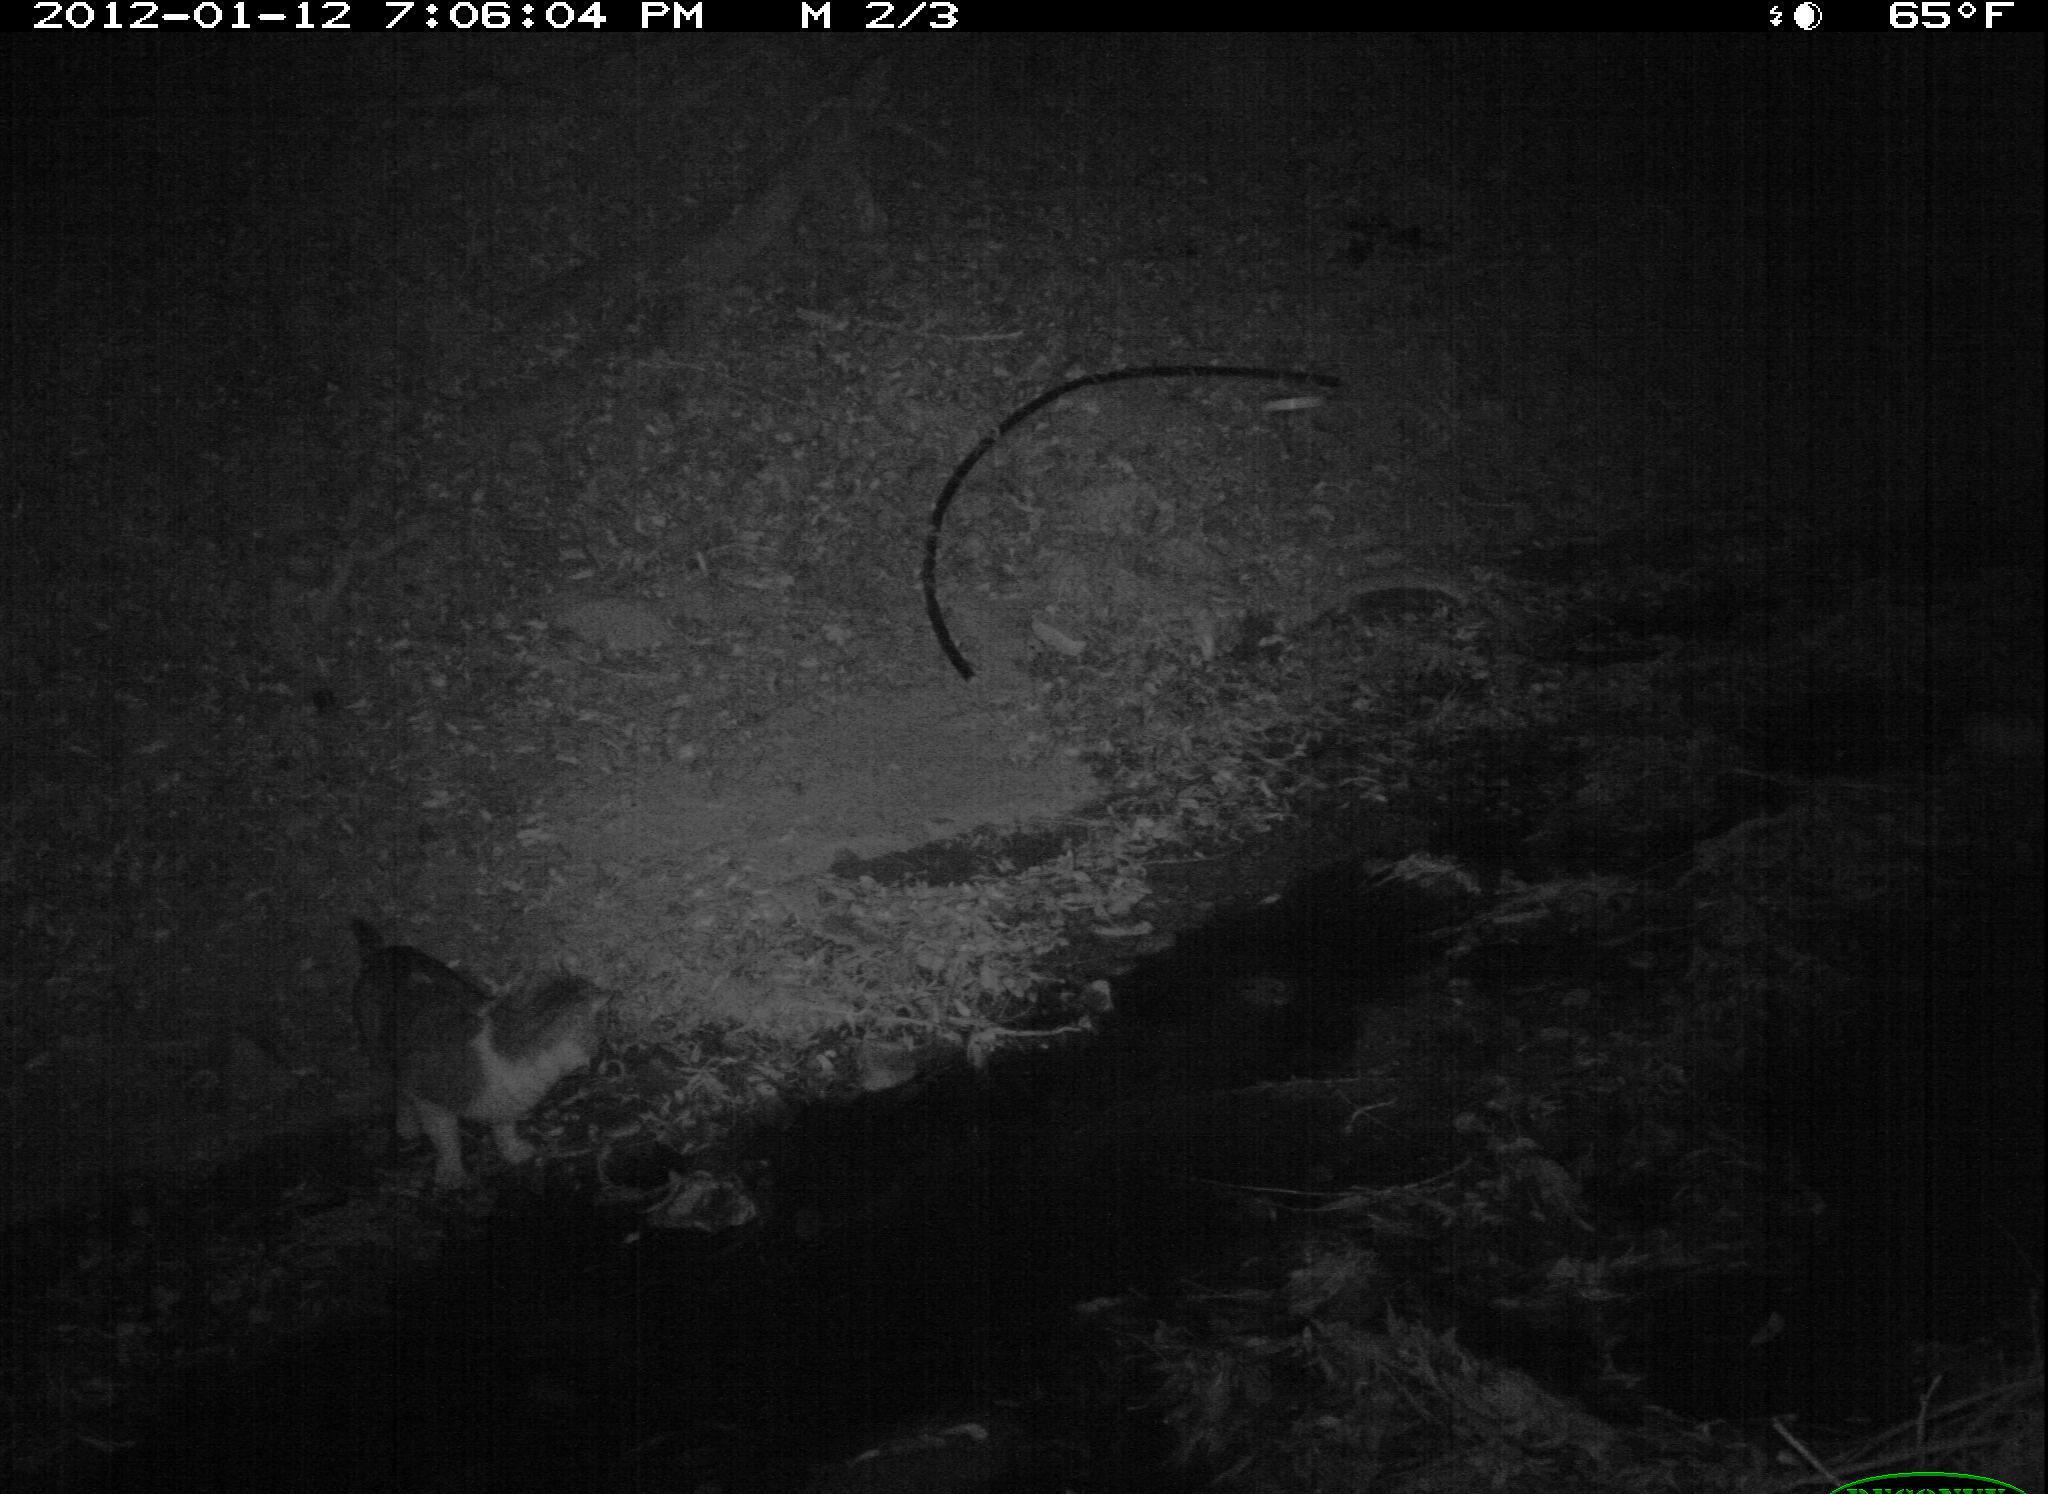
Species: Felis catus